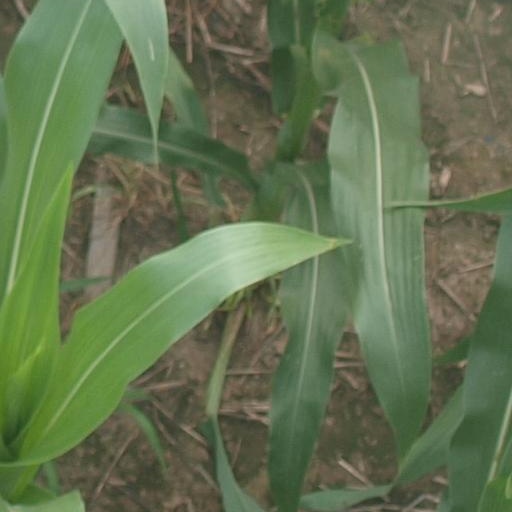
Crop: maize; corn